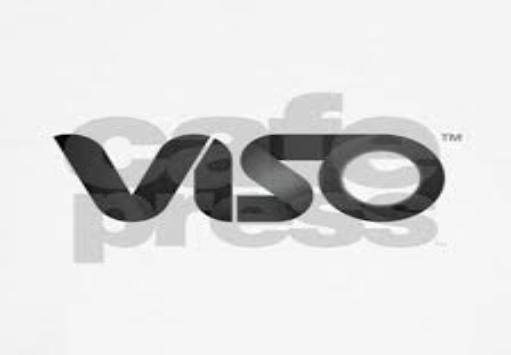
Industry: Clothes